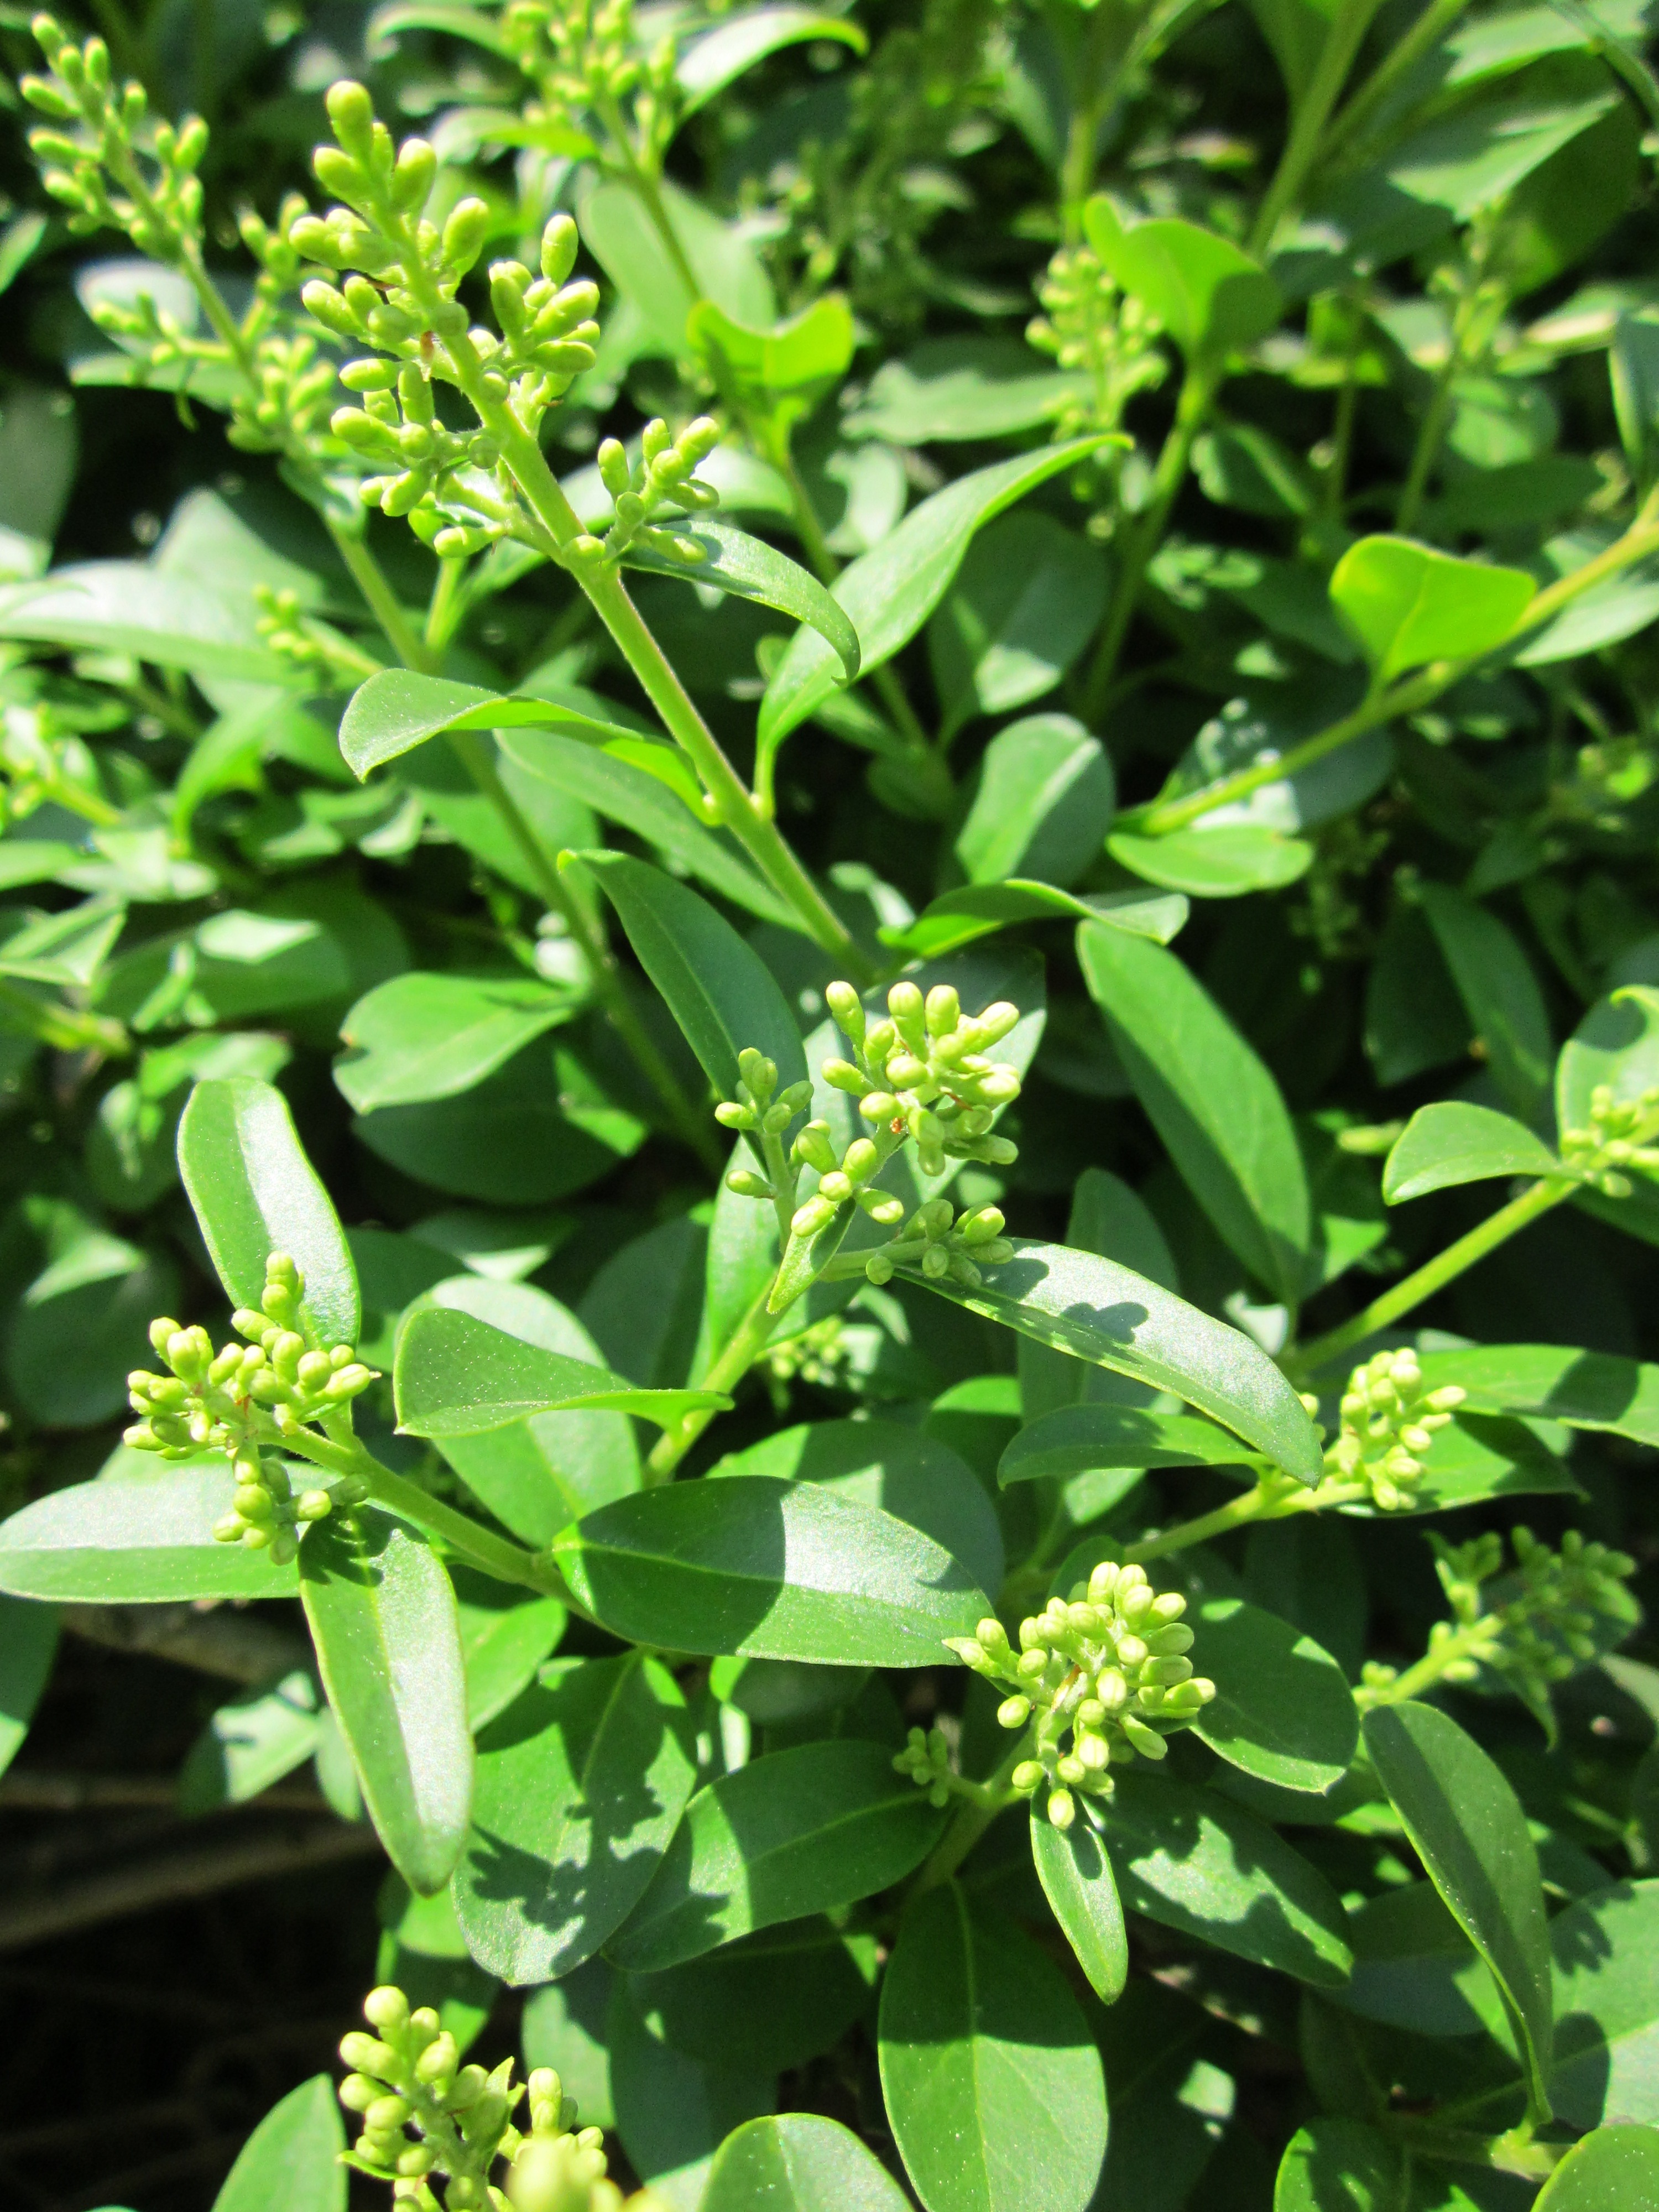
plant, flower, bush, food, herb, produce, vegetable, botany, flora, shrub, buds, species, marjoram, inflorescence, jasmine, flowering plant, land plant, ligustrum vulgare, wild privet, european privet, common privet